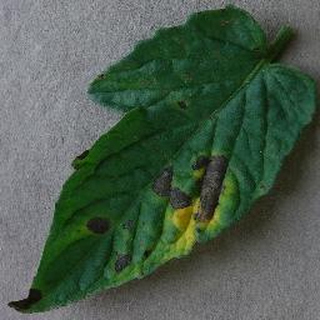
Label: tomato_early_blight